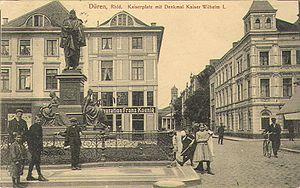
Düren est une ville d'Allemagne du land de Rhénanie-du-Nord-Westphalie et traversée par la Roer.